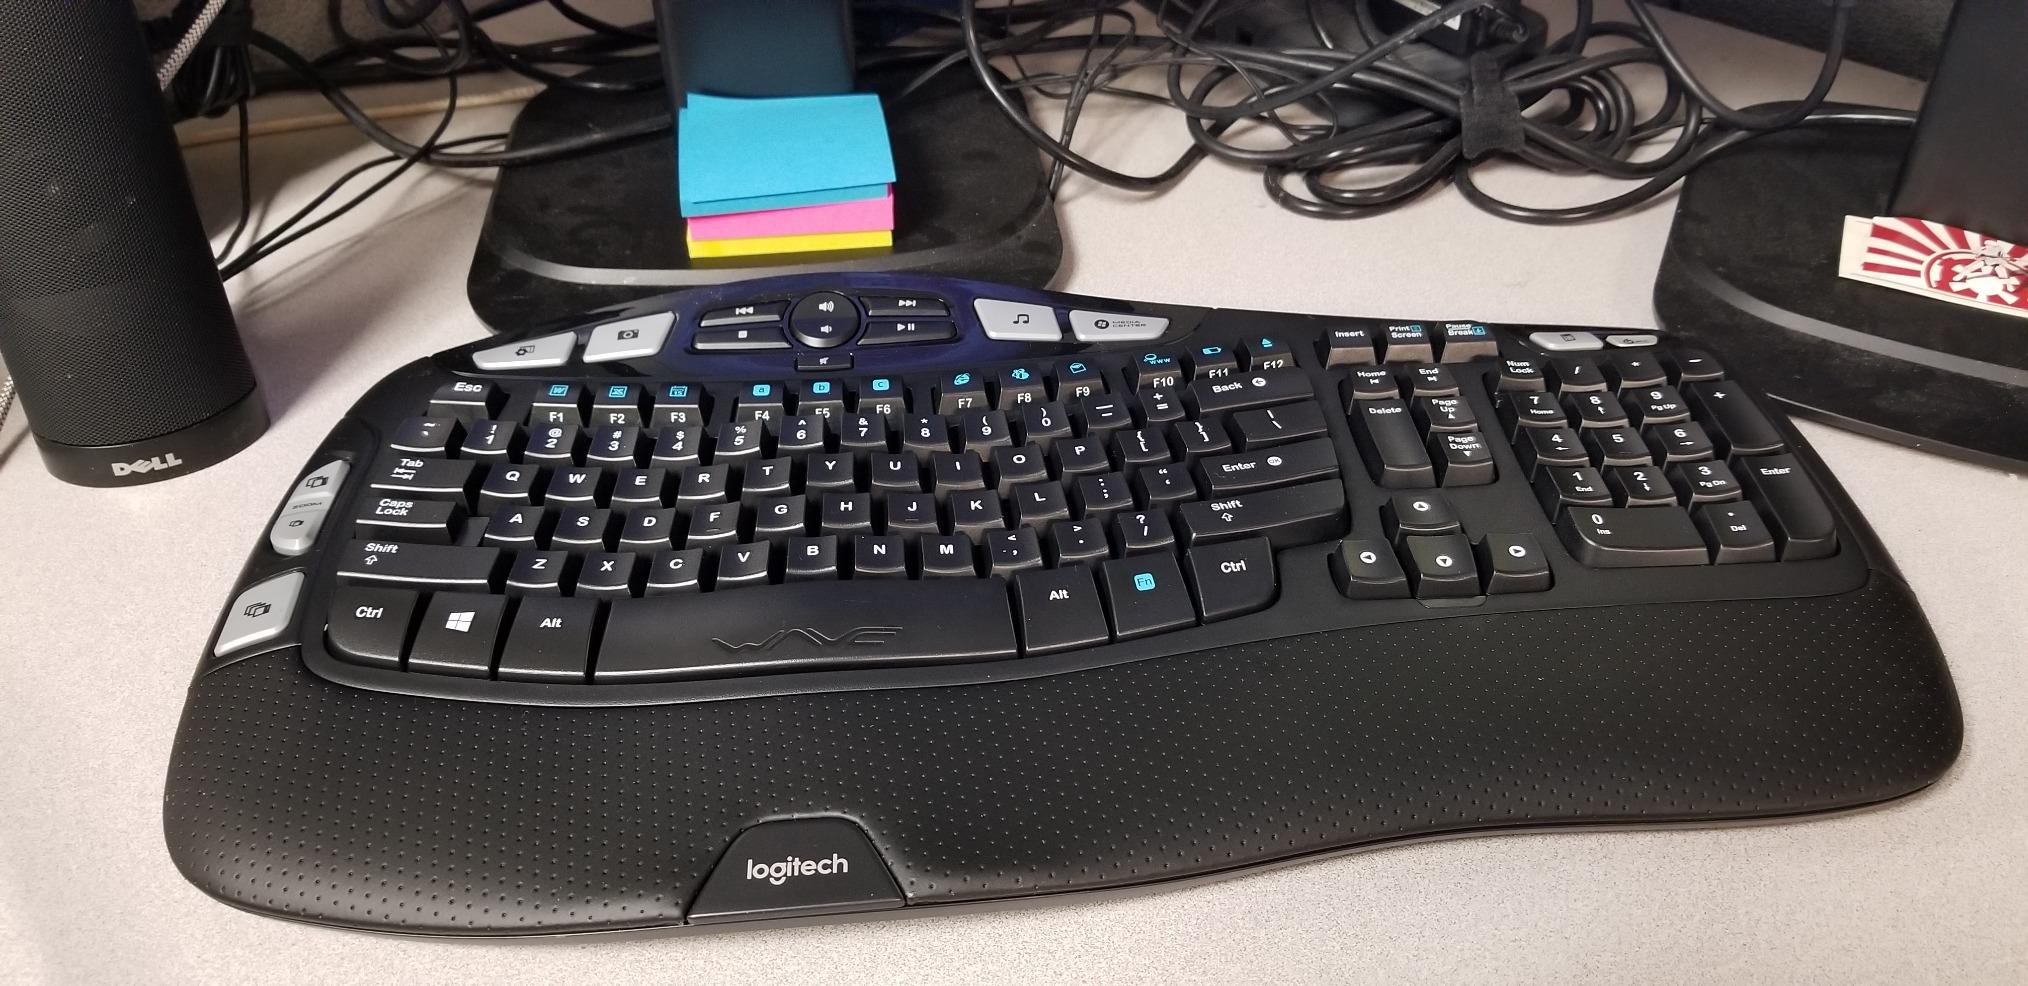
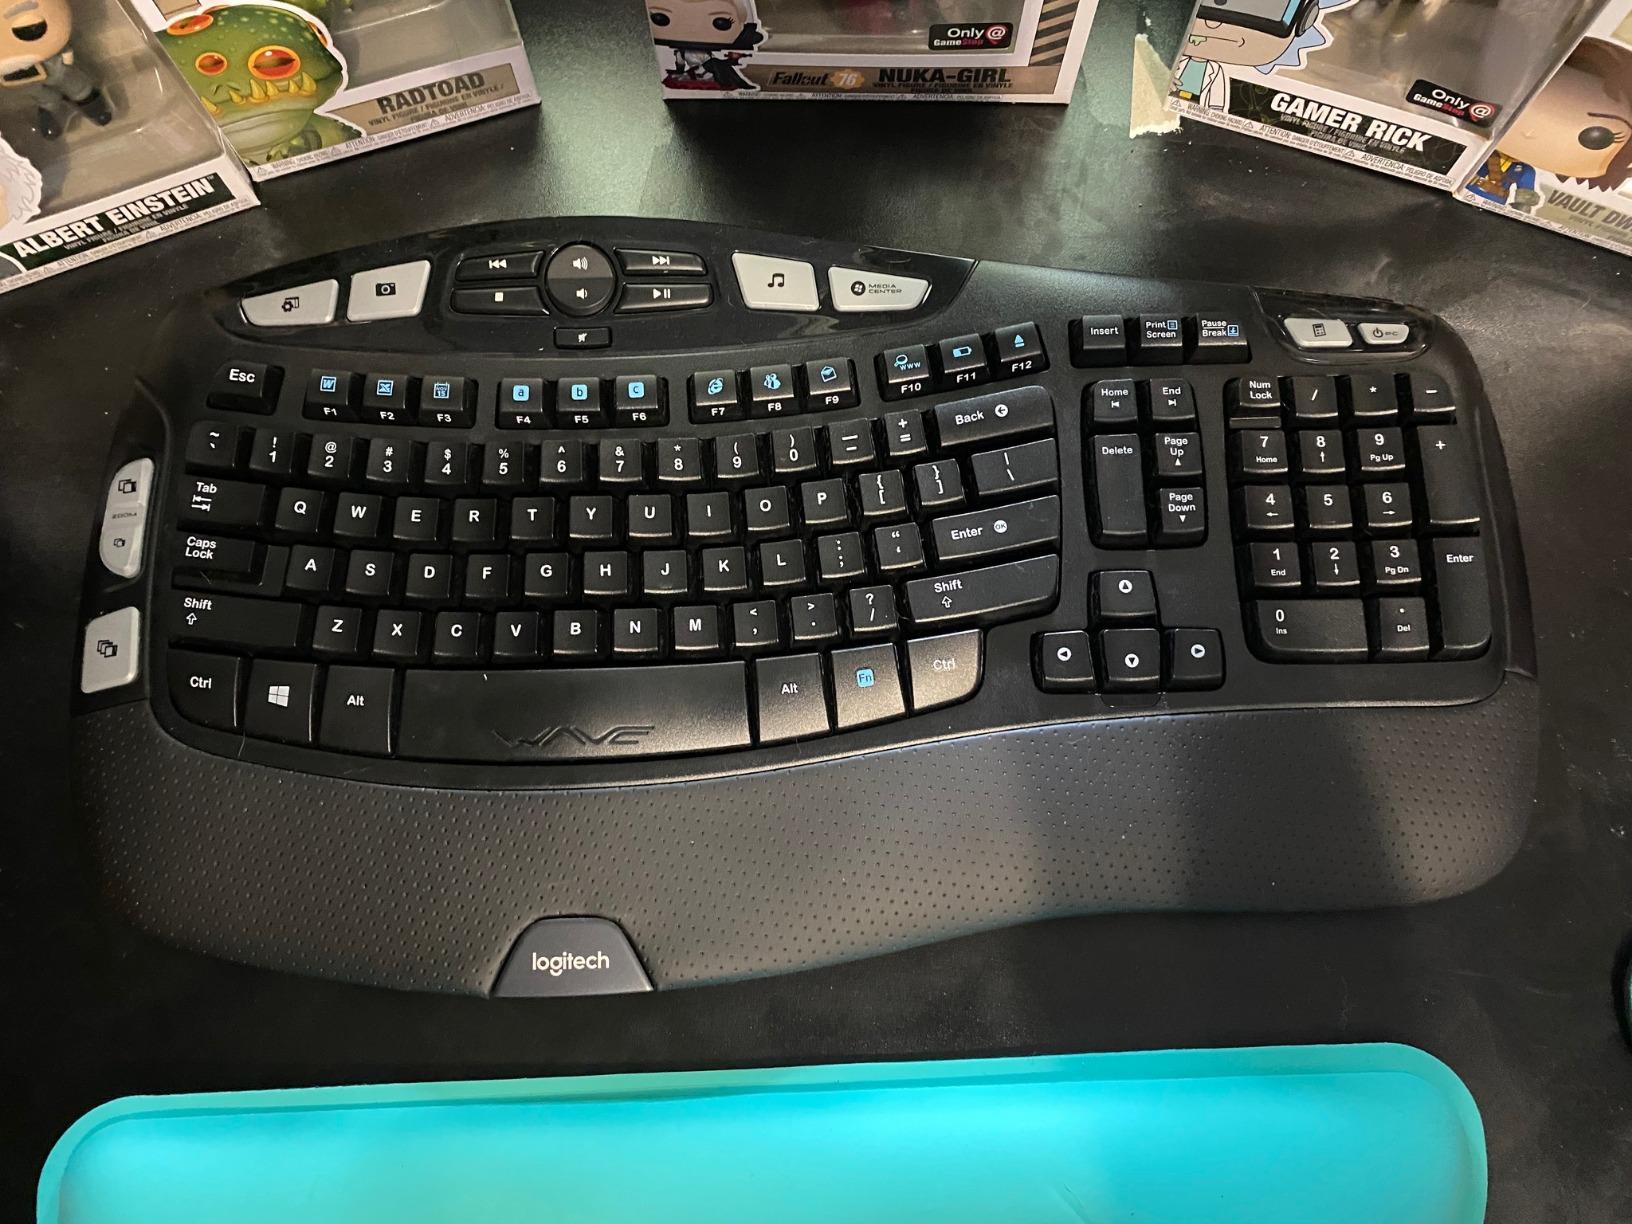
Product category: keyboard
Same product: yes